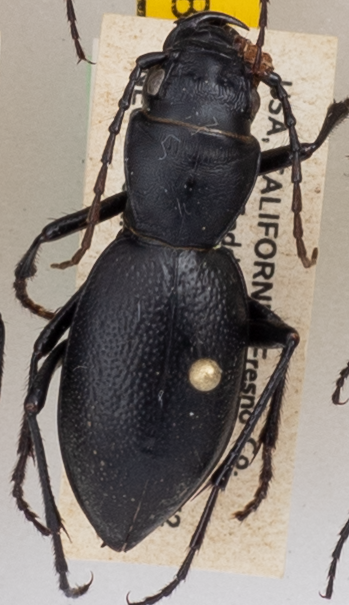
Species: Omus californicus
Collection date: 2019-06-05
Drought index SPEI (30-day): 2.01
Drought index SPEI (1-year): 0.39
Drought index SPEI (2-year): -0.086